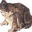
Label: frog